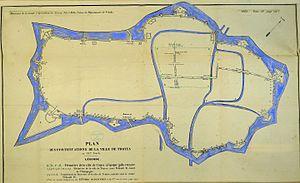
vue de cf titre
Les remparts de Troyes formaient une enceinte fortifiée qui protégeait la ville de Troyes.